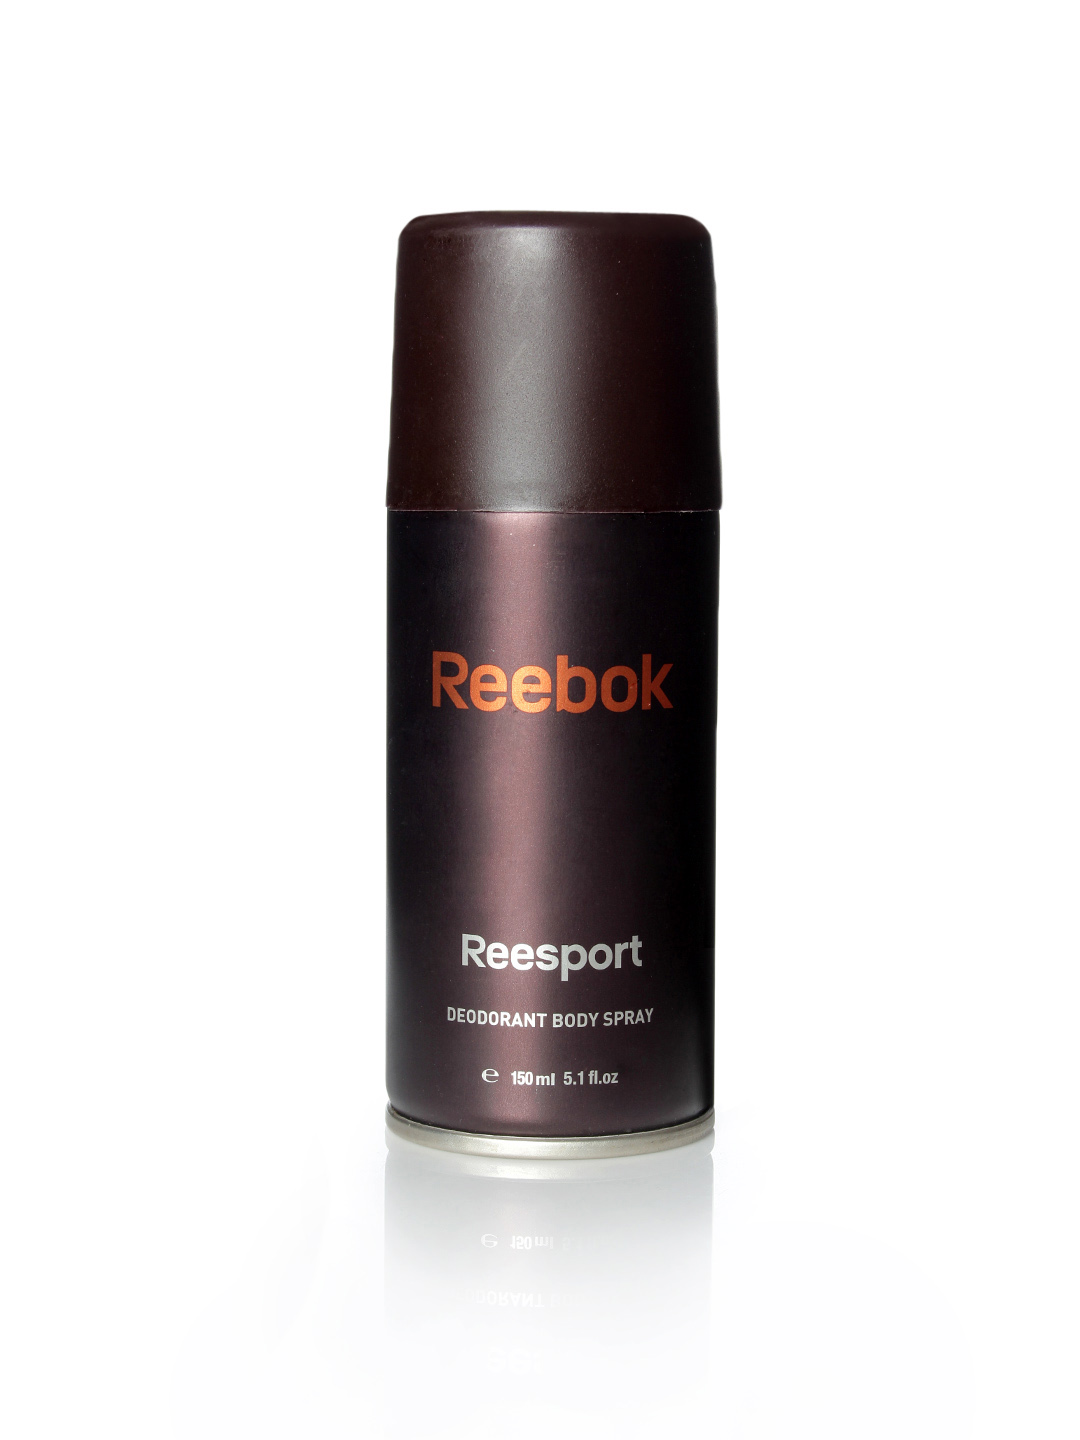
Reebok Men Reesport Deo
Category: Personal Care / Fragrance / Deodorant
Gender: Men
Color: Brown
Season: Spring 2017
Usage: Casual